Wolf Point East Tower

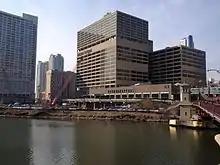
The site of Wolf Point South Tower in March 2014

The property upon which the development was planned is historic and drew scrutiny by critics. Plans for the tower development were presented as scheduled by the Kennedy family on land that they own in the River North neighborhood at the confluence of South, North, and Main Branches of the Chicago River southwest of the Merchandise Mart complex. As plans for the Kennedy proposal were developing on the north bank of Wolf Point, a plan for a 45- to 50-story office building on the west bank called River Point were progressing according to Robert Sharoff of "The New York Times". "Chicago Tribune" Pulitzer Prize-winning architecture critic Blair Kamin felt that the initial plans presented by Christopher G. Kennedy needed some work.